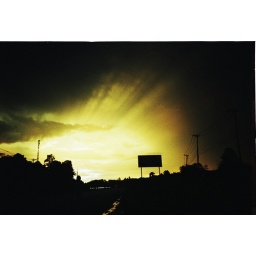
taken by LCA, x-pro... on the road heading to youth group retreat, pit stop for a cup of coffee...